Sea mink

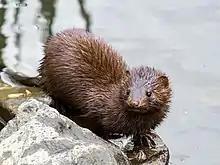
A wet American mink with pale brown fur, dark brown eyes, long fingers, and a skinny tail. Its head is turned to the right and it is standing on a rock next to water.

The sea mink was first described as "Lutreola macrodon", distinct from the American mink, by , a medical doctor and ornithologist, in 1903, after it became extinct. Prentiss based his description on skull fragments recovered from Native American shell middens in New England. Most sea mink remains, nearly all of them skull fragments, have come from shell middens, but a complete specimen has never been found.